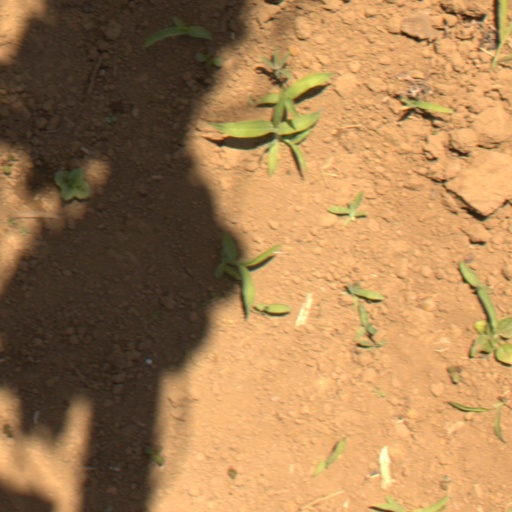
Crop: Jerusalem artichoke